Theophilus Freeman

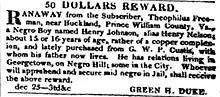
Slavery in the District of Columbia: George Washington Parke Custis, step-grandson of George Washington and father-in-law of Robert E. Lee, sold a teenager named Henry Johnson to Freeman ("Washington National Intelligencer", December 28, 1833)

Theophilus Freeman appears in the 1830 census of Prince William County, Virginiawhich is just outside the District of Columbia in northern Virginiawith one enslaved man in his household. There was a letter waiting for Theophilus Freeman at the Monticello, Georgia post office in 1831. There was a letter waiting for Freeman at the Augusta, Georgia post office in 1832. In the 1830s, Freeman seems to have been a partner with N. C. Finnall in the trading firm Finnall & Freeman, which exported slaves from the Virginia area to New Orleans for sale. In December 1833, he placed a runaway slave ad in the "Washington Intelligencer" looking to recover a teenager named Henry Johnson whom he had recently purchased from George Washington Parke Custis (step-grandson of George Washington and father-in-law of Robert E. Lee). Frederic Bancroft found that Freeman was one of the consignees whose name appeared most frequently in records of the coastwise slave trade for 1834–1835. It is through a newspaper ad placed during the period of Freeman's partnership with Benjamin Eaton at the Forks of the Road slave market in Natchez, Mississippi that we know that an early name for that place was Niggerville, "which meant Slaveville, but was more contemptuous." Eaton and Freeman may have remained in partnership until the 1840s.